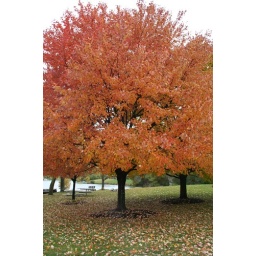
A goregeous tree near the beach of our lake